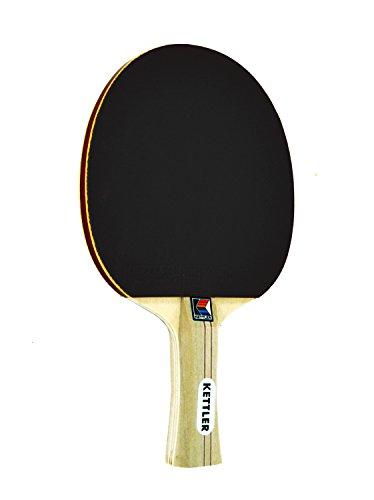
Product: Kettler Advantage Indoor Table Tennis Bundle: 4 Player Set (4 Rackets/Paddles and 8 Balls)
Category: Sports & Outdoors | Sports & Fitness | Leisure Sports & Game Room | Table Tennis | Table Tennis Sets
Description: Kettler Advantage racket features a pips-in rubber blade, providing players more control and speed for power shots.
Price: $37.97
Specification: Product Dimensions:         10 x 10 x 2 inches    |Shipping Weight: 1.8 pounds (View shipping rates and policies)|Domestic Shipping: Currently, item can be shipped only within the U.S. and to APO/FPO addresses. For APO/FPO shipments, please check with the manufacturer regarding warranty and support issues.|International Shipping: This item can be shipped to select countries outside of the U.S.  Learn More|ASIN: B0008G2VF8|Item model number: 7244-100|    #31    in Table Tennis Sets